Open-source video game

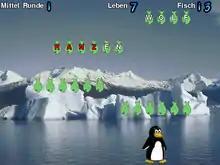
"Tux Typing"

The Linux Game Tome "Game of the Month" team was an open group of game developers that revamp old free software games. Some examples include the transformation of "TuxKart" into the more modern "SuperTuxKart", work on "Pingus" and "SuperTux", and "Lincity-NG", an updated version of "Lincity" with superior graphics.